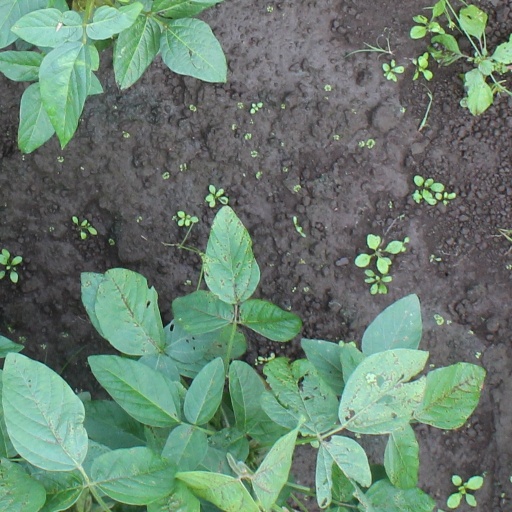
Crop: soybean